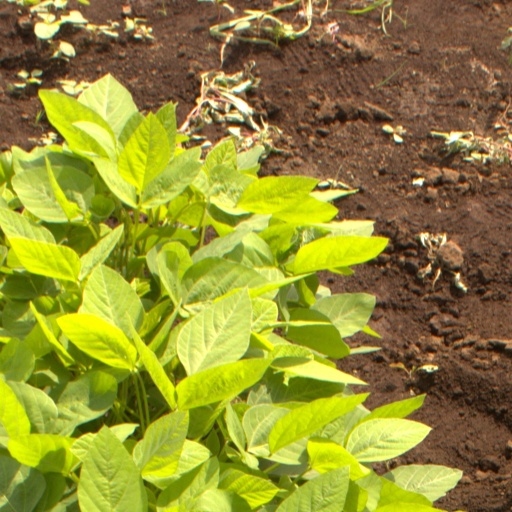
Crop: soybean